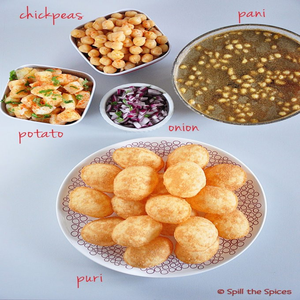
Dish: panipuri